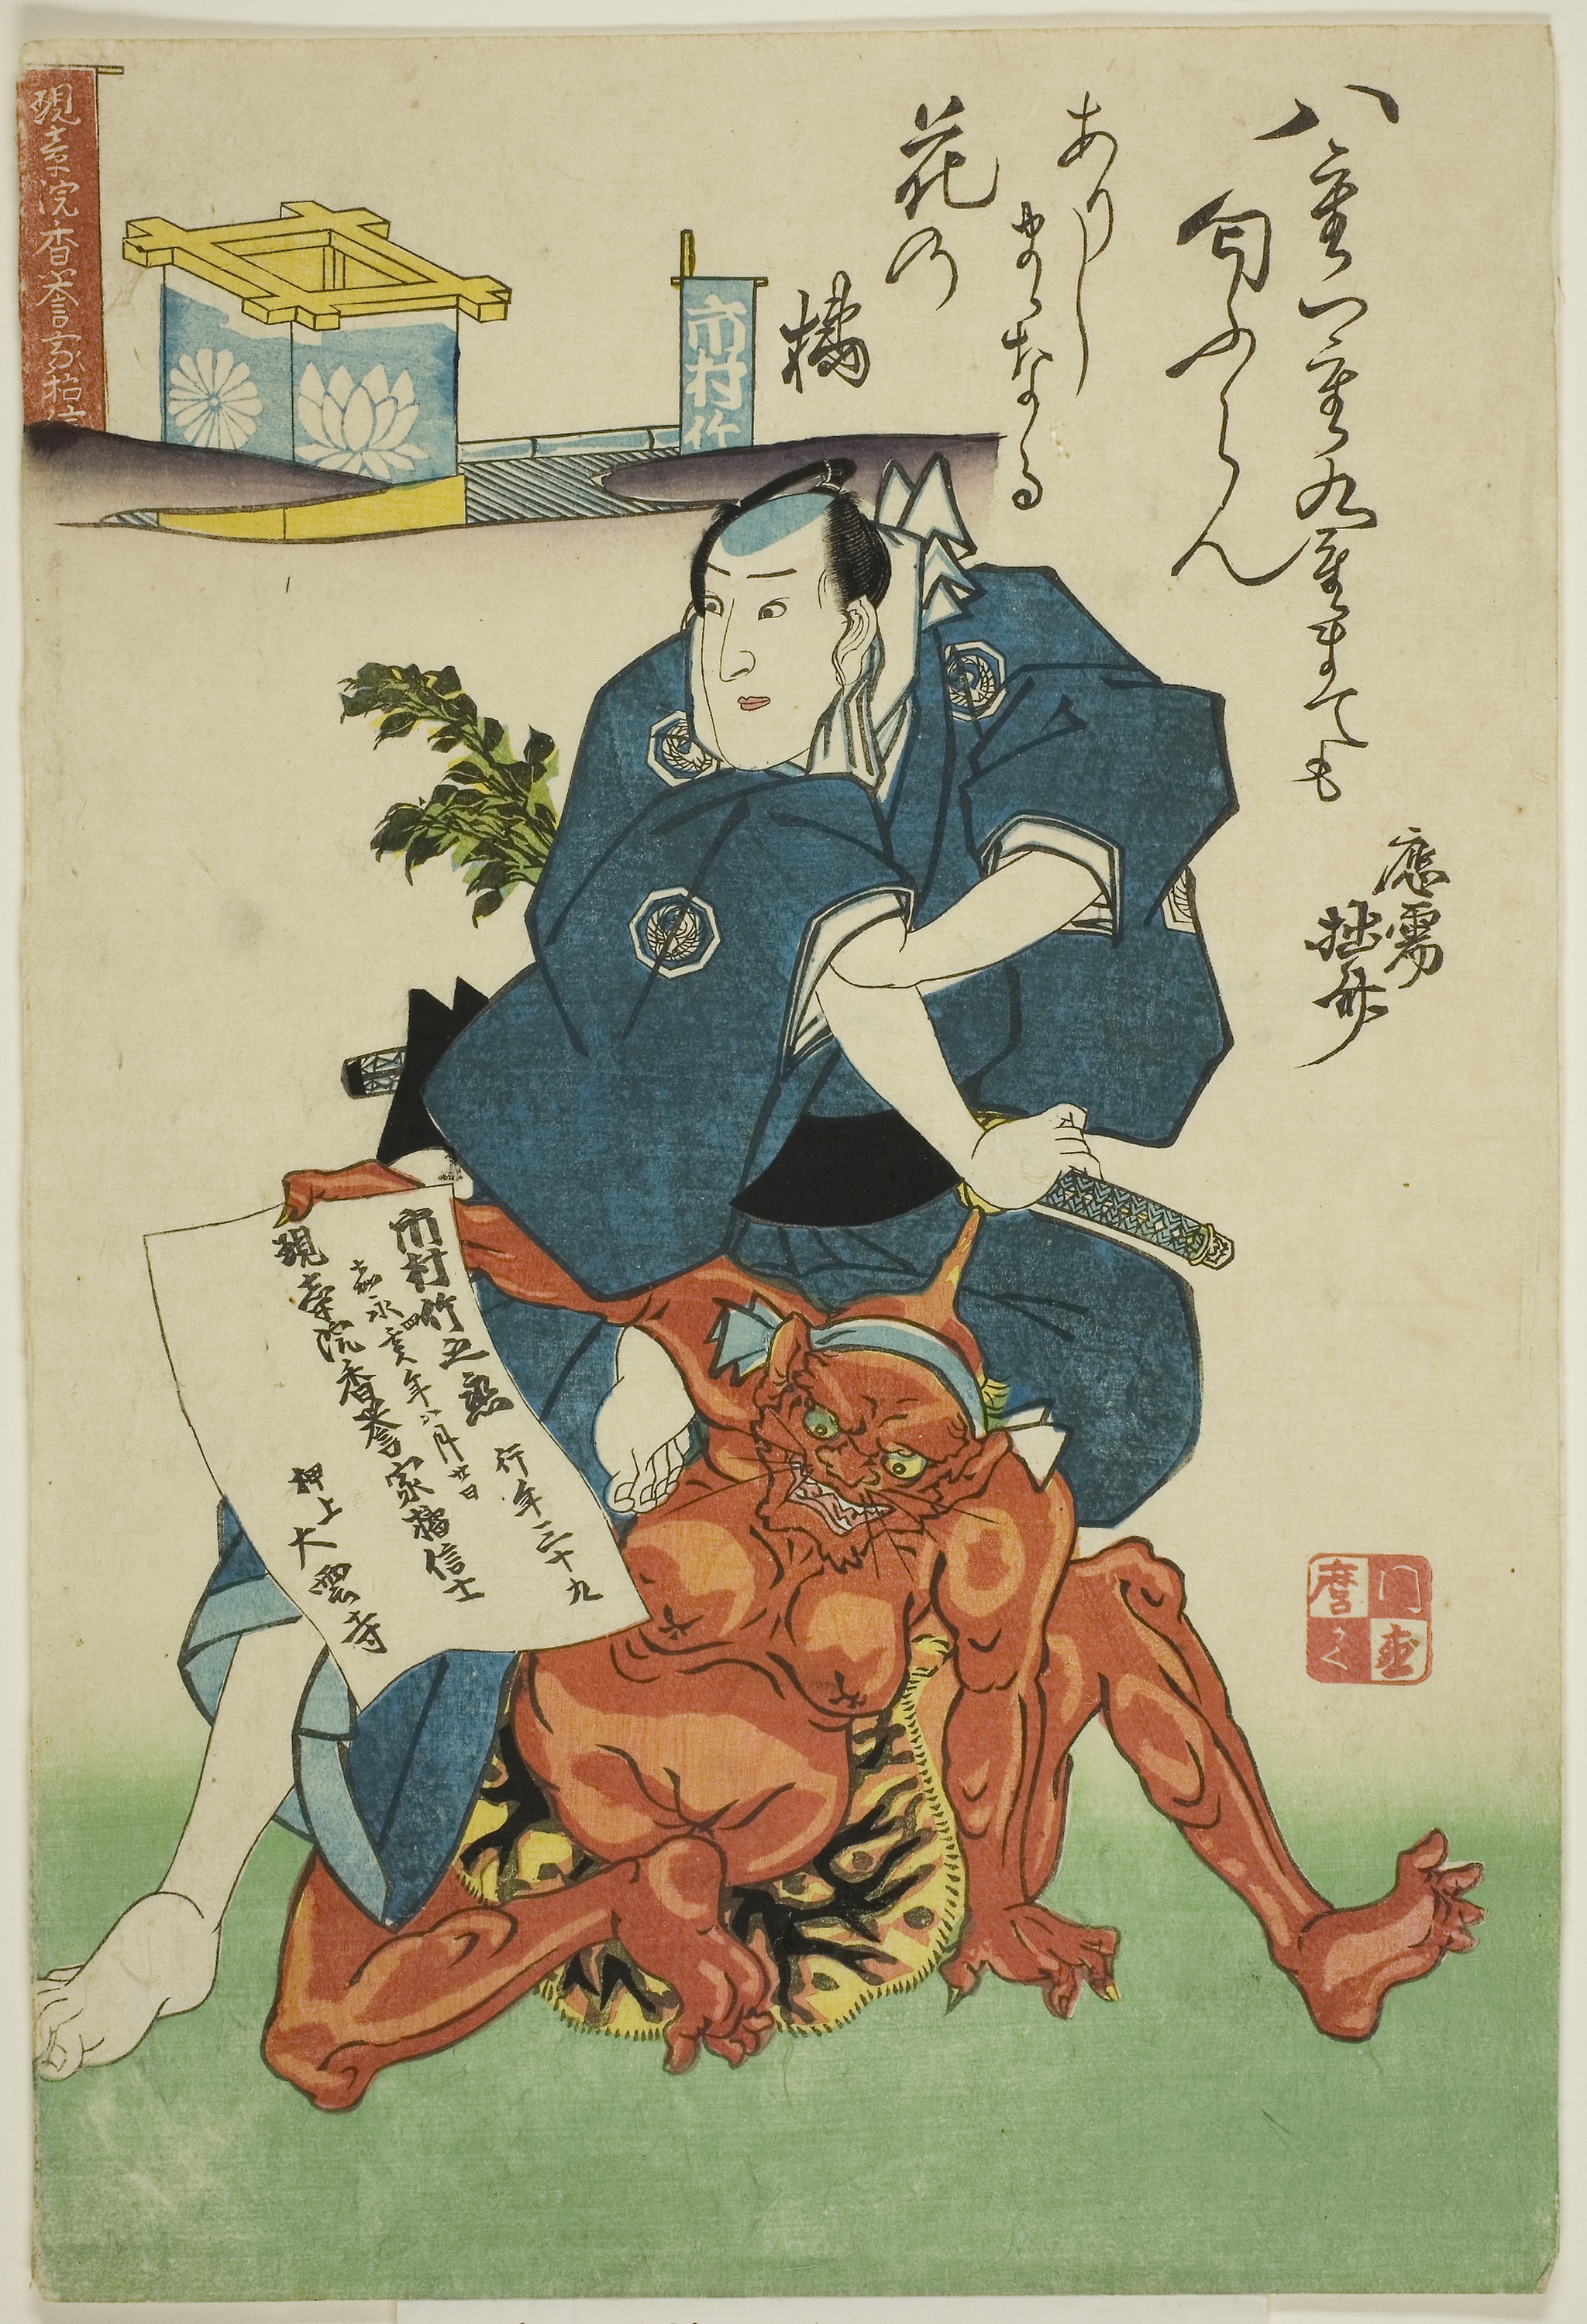
text, illustration, fiction, art, fictional character